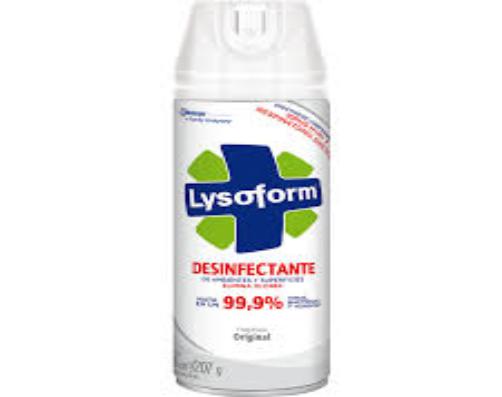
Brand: lysoform
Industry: Necessities